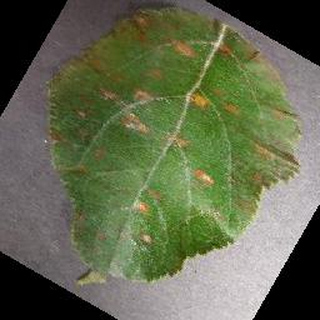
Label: apple_cedar_apple_rust